Stephen III of Hungary

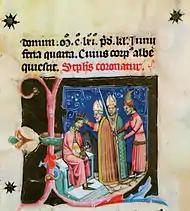
Stephen III is crowned king (from the "Illuminated Chronicle")

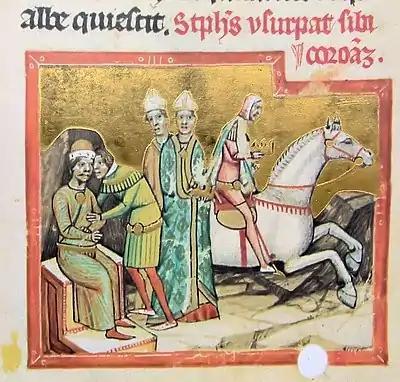
Stephen III's uncle, Ladislaus II usurps the throne (from the "Illuminated Chronicle")

Géza II died on 31 May 1162. Lucas, Archbishop of Esztergom, crowned the 15-year-old Stephen king without delay. On hearing of Géza II's death, Emperor Manuel hastened towards Hungary, because he "put a high value on the overlordship" of the country, according to the Byzantine historian John Kinnamos. Another Byzantine historian, Niketas Choniates, wrote that the Emperor decided to support the young King's uncle and namesake, Stephen, to acquire the throne in the hope that "he might receive the undisputed and guaranteed possession" of Sirmium and Zimony (now Zemun in Serbia) from his protégé. When supporting the claim of the late King's brother to the crown, the Emperor referred to "the law of the Hungarians" which prescribed that the crown should pass "always to the survivors of brothers", according to Kinnamos.